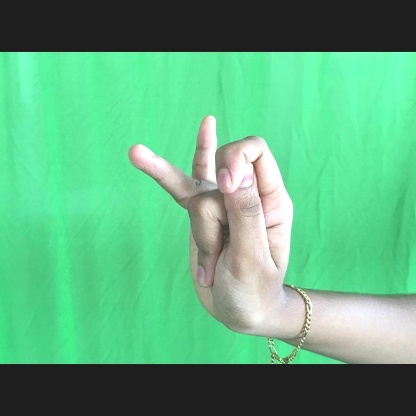
Mudra: Katakamukha